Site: brandenburg
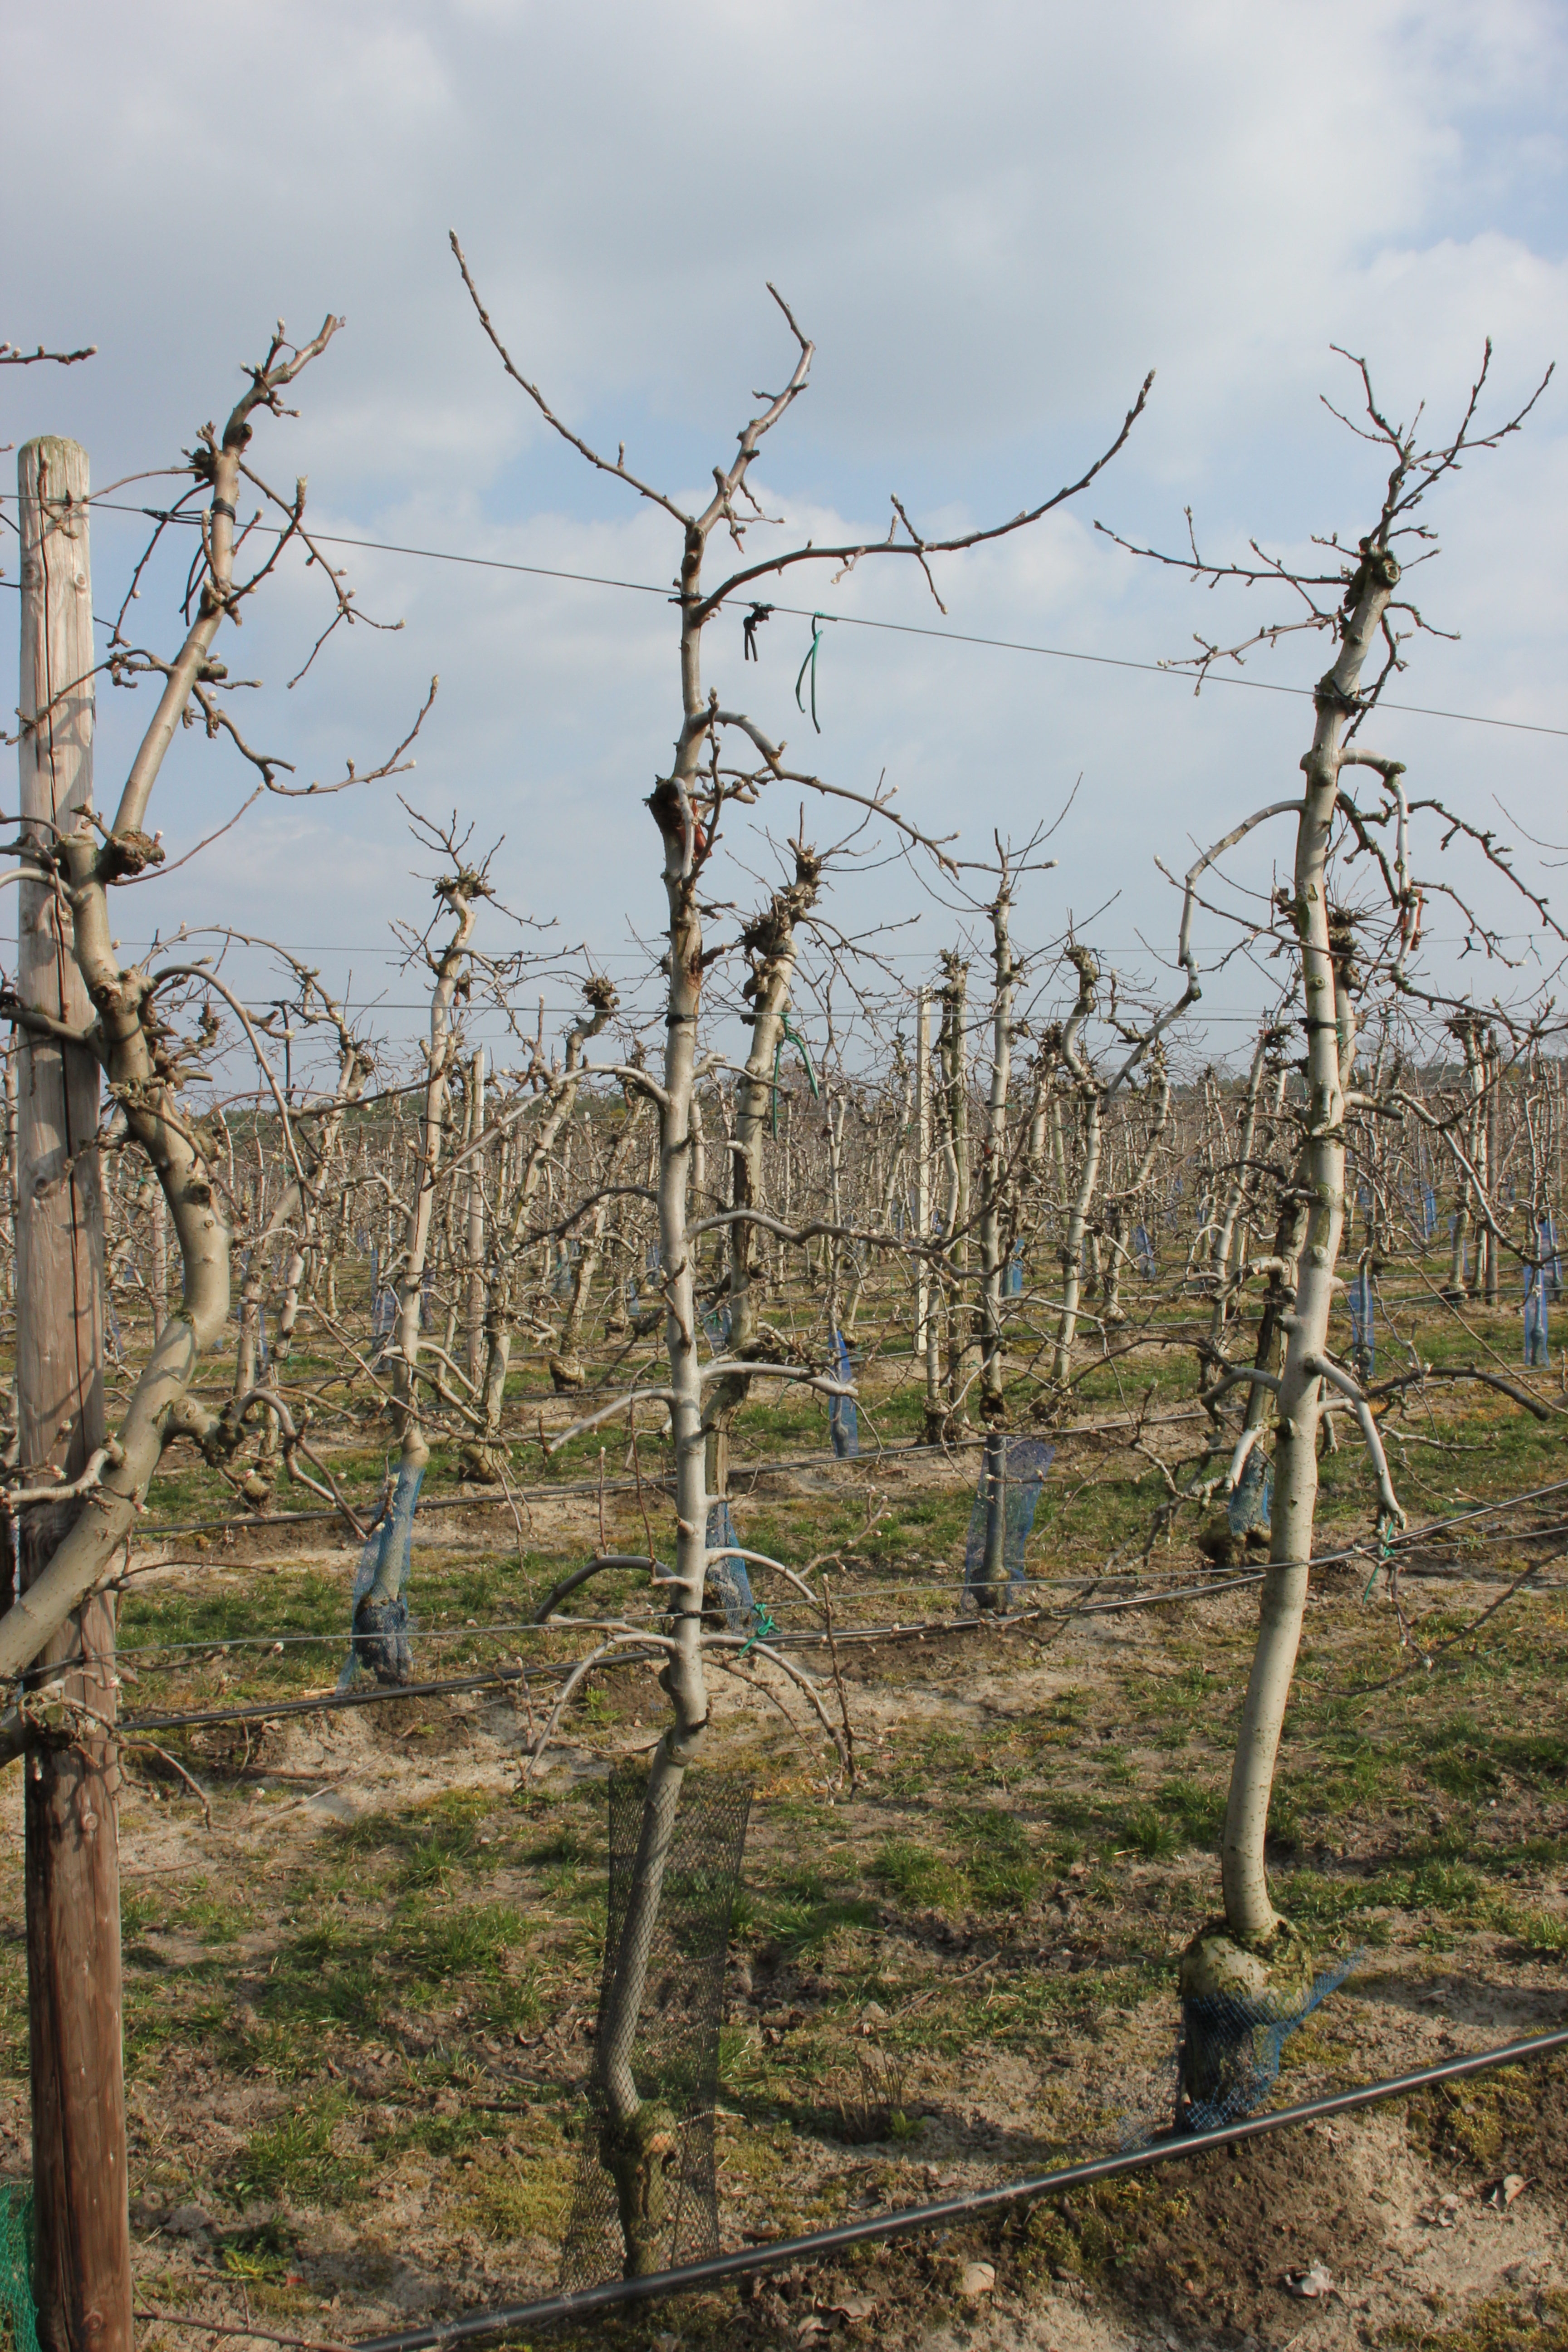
Growth stage (BBCH 03): Bud development